Hobie Call

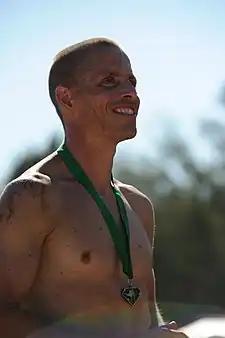
Hobie Call at the SUPERHERO SCRAMBLE race in Miami, FL at Oleta River State Park, March 24, 2012

Holbrook "Hobie" Call (born 1977) is an American former competitive runner and elite obstacle course racer. Call is a multiple-time winner of the Spartan Race, an obstacle race with challenges similar to those found in the television program "American Gladiators".